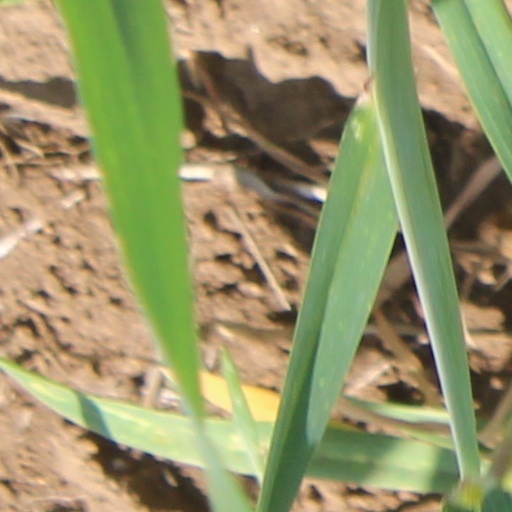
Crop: wheat